Gordon Solie

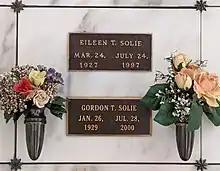
The crypt of Gordon and Eileen Solie in Tampa, Florida

Solie's last announcing job was to be the Heroes of Wrestling pay-per-view in 1999, but he could not attend due to failing health. He was diagnosed with cancer soon after his retirement, and in the late-1990s, his vocal chords were removed due to throat cancer. He died of the disease on July 27, 2000, at the age of 71. His wife Eileen (known to friends as "Smokey") had died three years before, also from cancer. In 2005, Florida Media, Inc. published a collection of Solie's short stories and poetry in "Gordon Solie ... Something Left Behind". Solie was survived by his five children Pam, Jonard, Denise, Greg, and Eric.